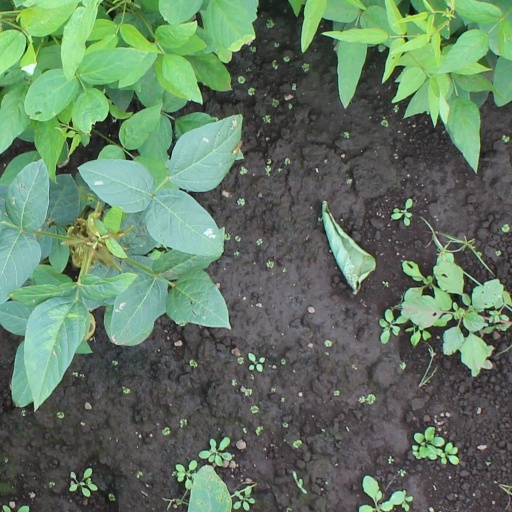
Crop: soybean